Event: Nepal Earthquake
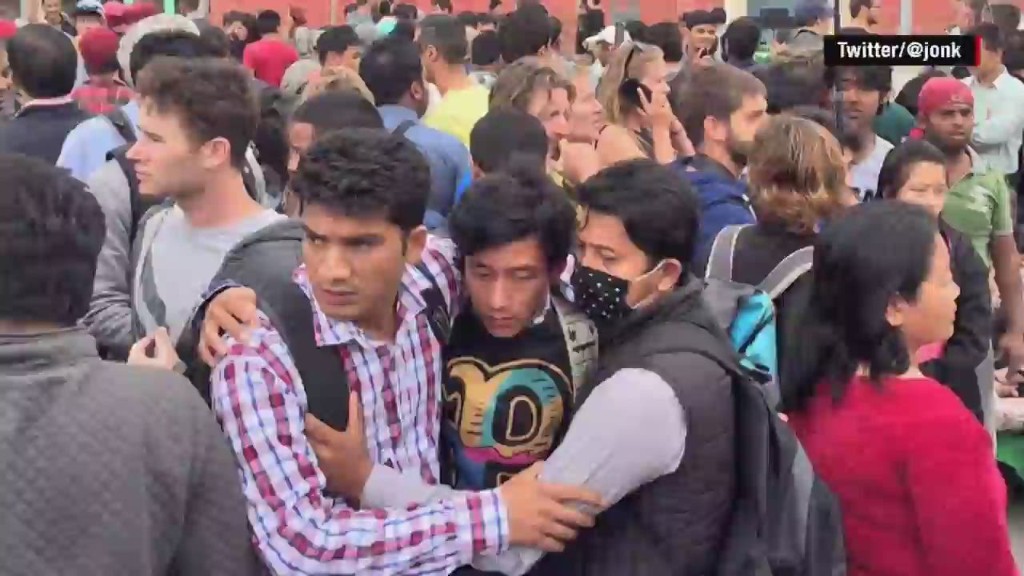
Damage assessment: no_damage